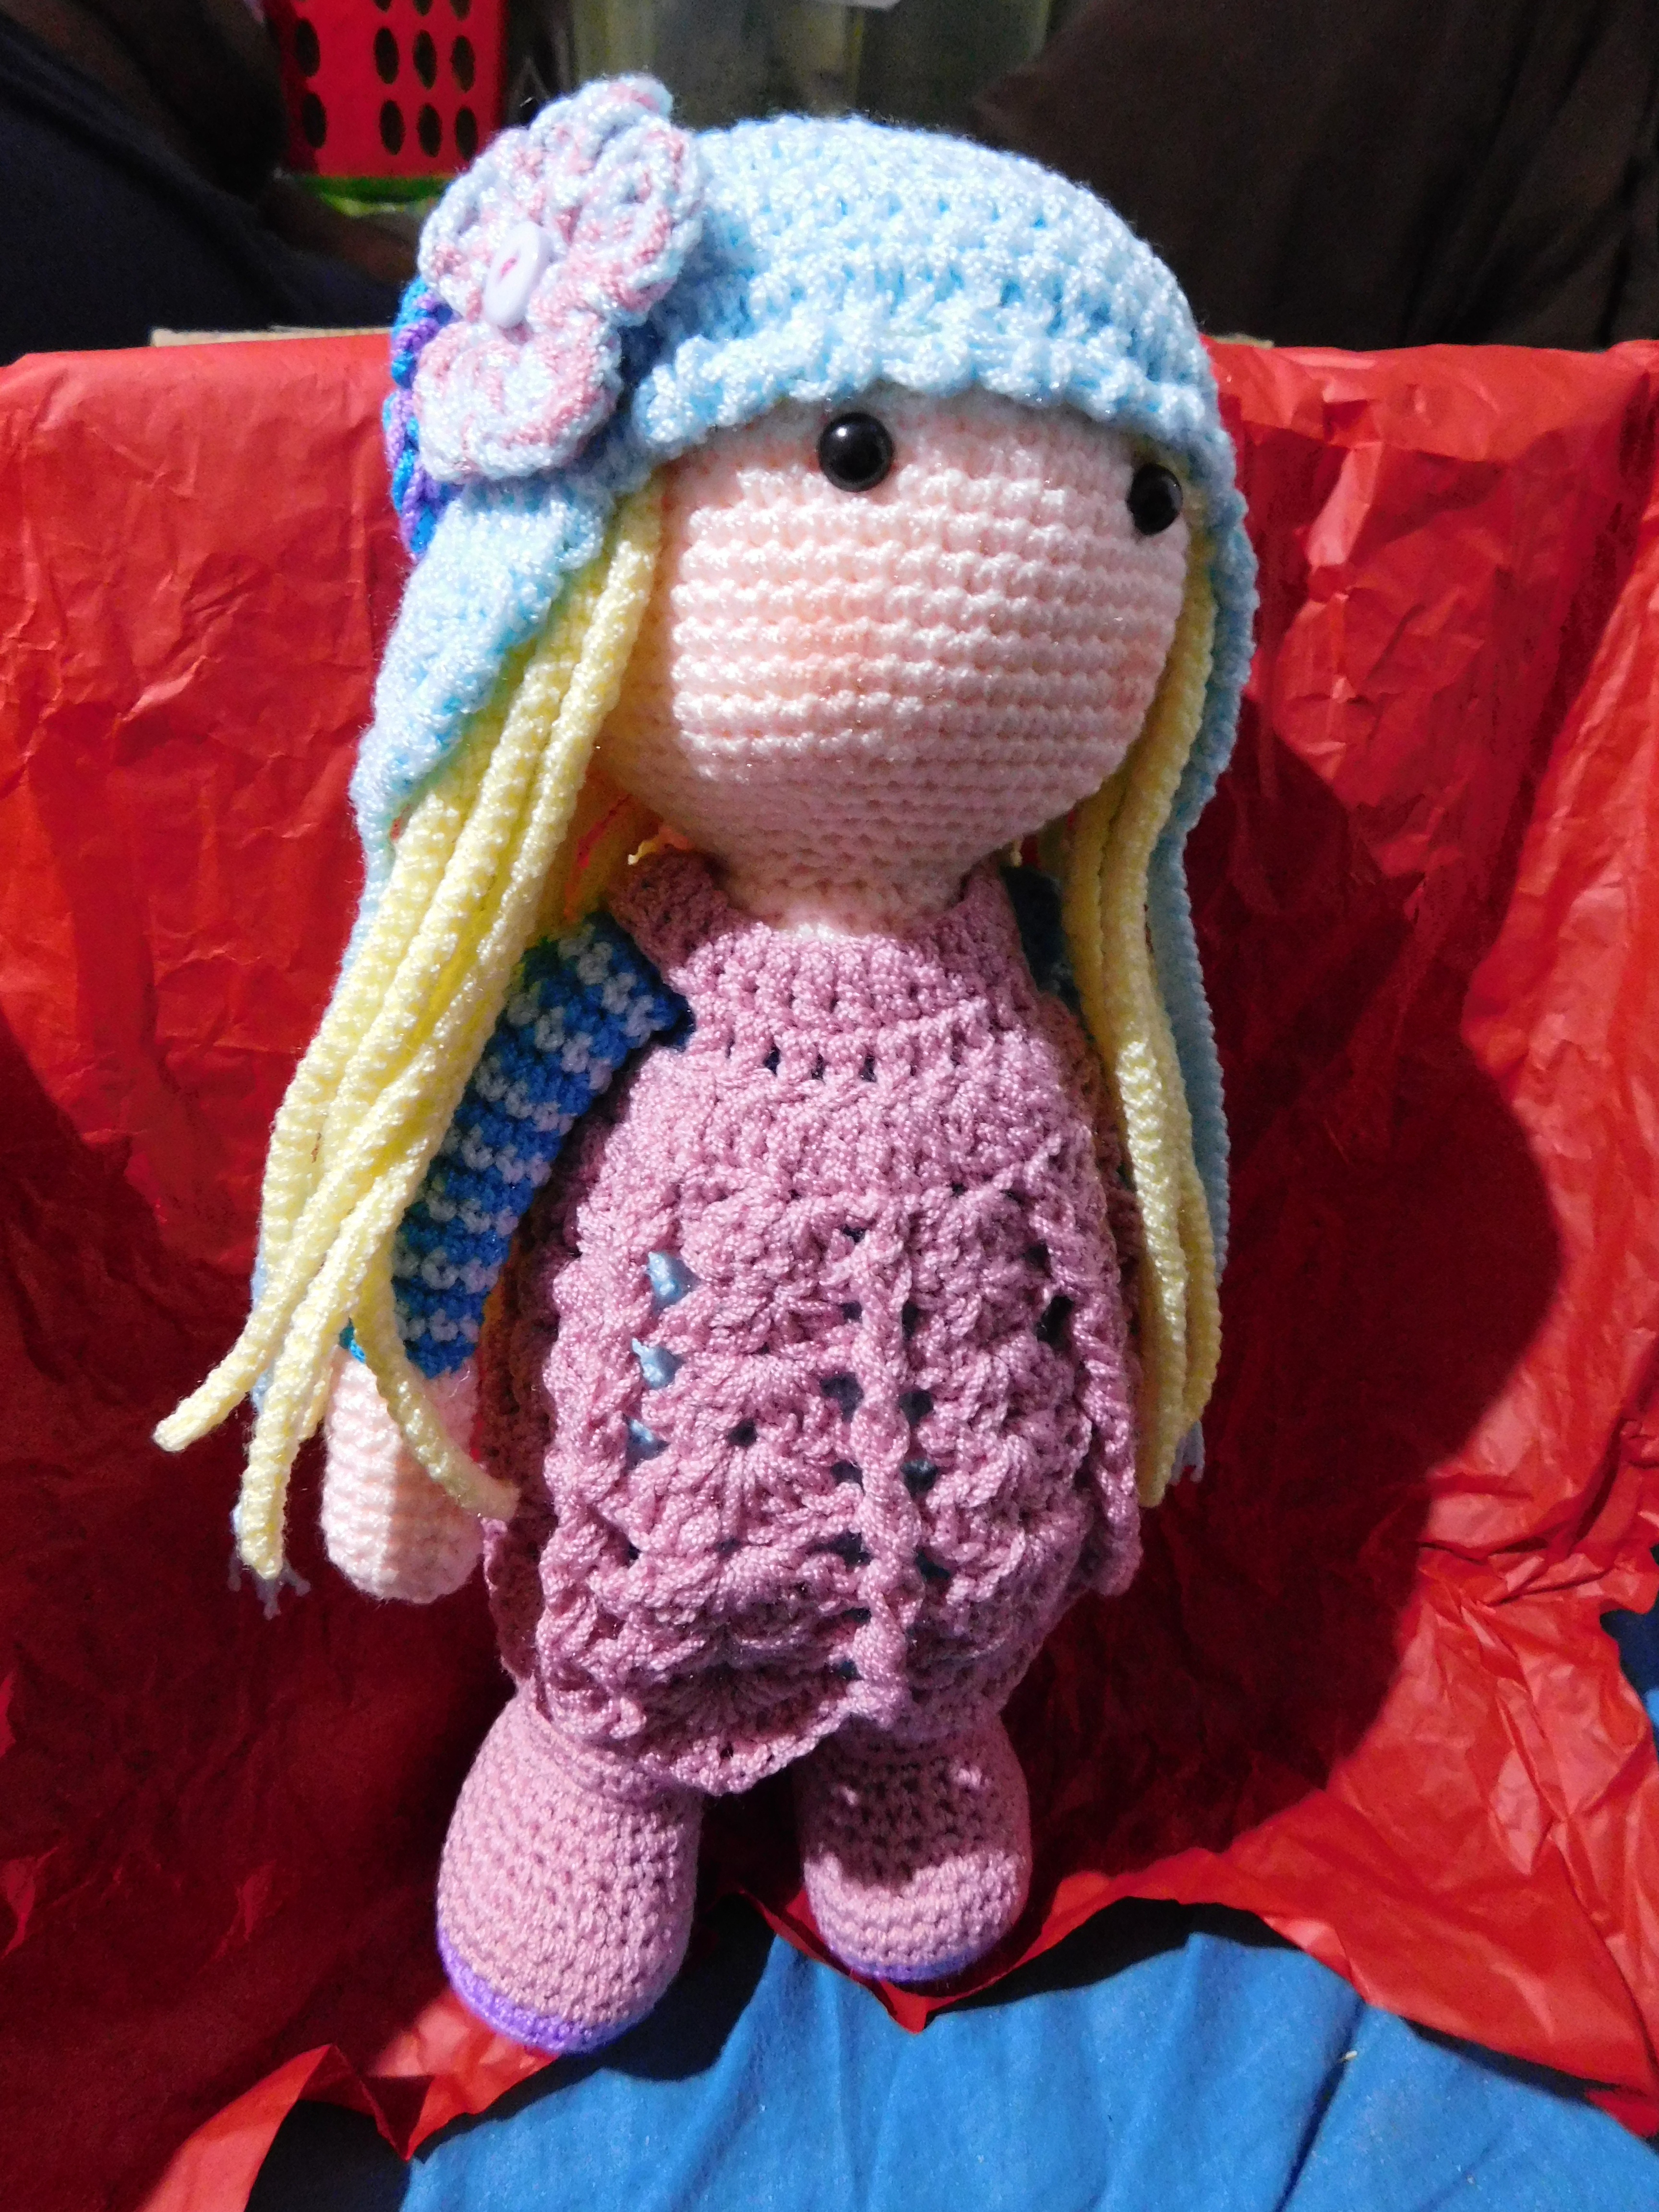
child, toy, crochet, textile, doll, art, wrist, woven, stuffed toy, amigurumi